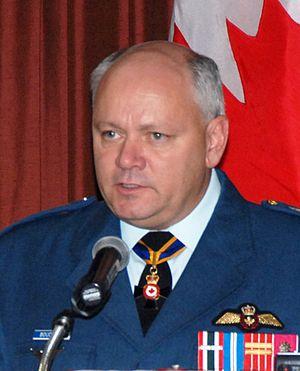
Le lieutenant-général Joseph Jacques Charles « Charlie » Bouchard C.M.M. M.S.C. C.D. est un général à la retraite de l'Aviation royale du Canada. Il a notamment servi en tant que commandant dans la 1ʳᵉ Division aérienne du Canada et commandant adjoint du Commandement de la défense aérospatiale de l'Amérique du Nord. Le 25 mars 2011, Charles Bouchard est nommé commandant de l'intervention militaire de l'OTAN en Libye. Le 24 novembre 2011, Charles Bouchard se voit remettre la Croix du service méritoire des mains du gouverneur général du Canada pour avoir dirigé les opérations de l'OTAN en Libye.
L'opération Harmattan est la contribution française à l'intervention militaire de 2011 en Libye dans le cadre de la guerre civile libyenne. Elle a commencé le 19 mars 2011 et s'est terminée le 31 octobre 2011.